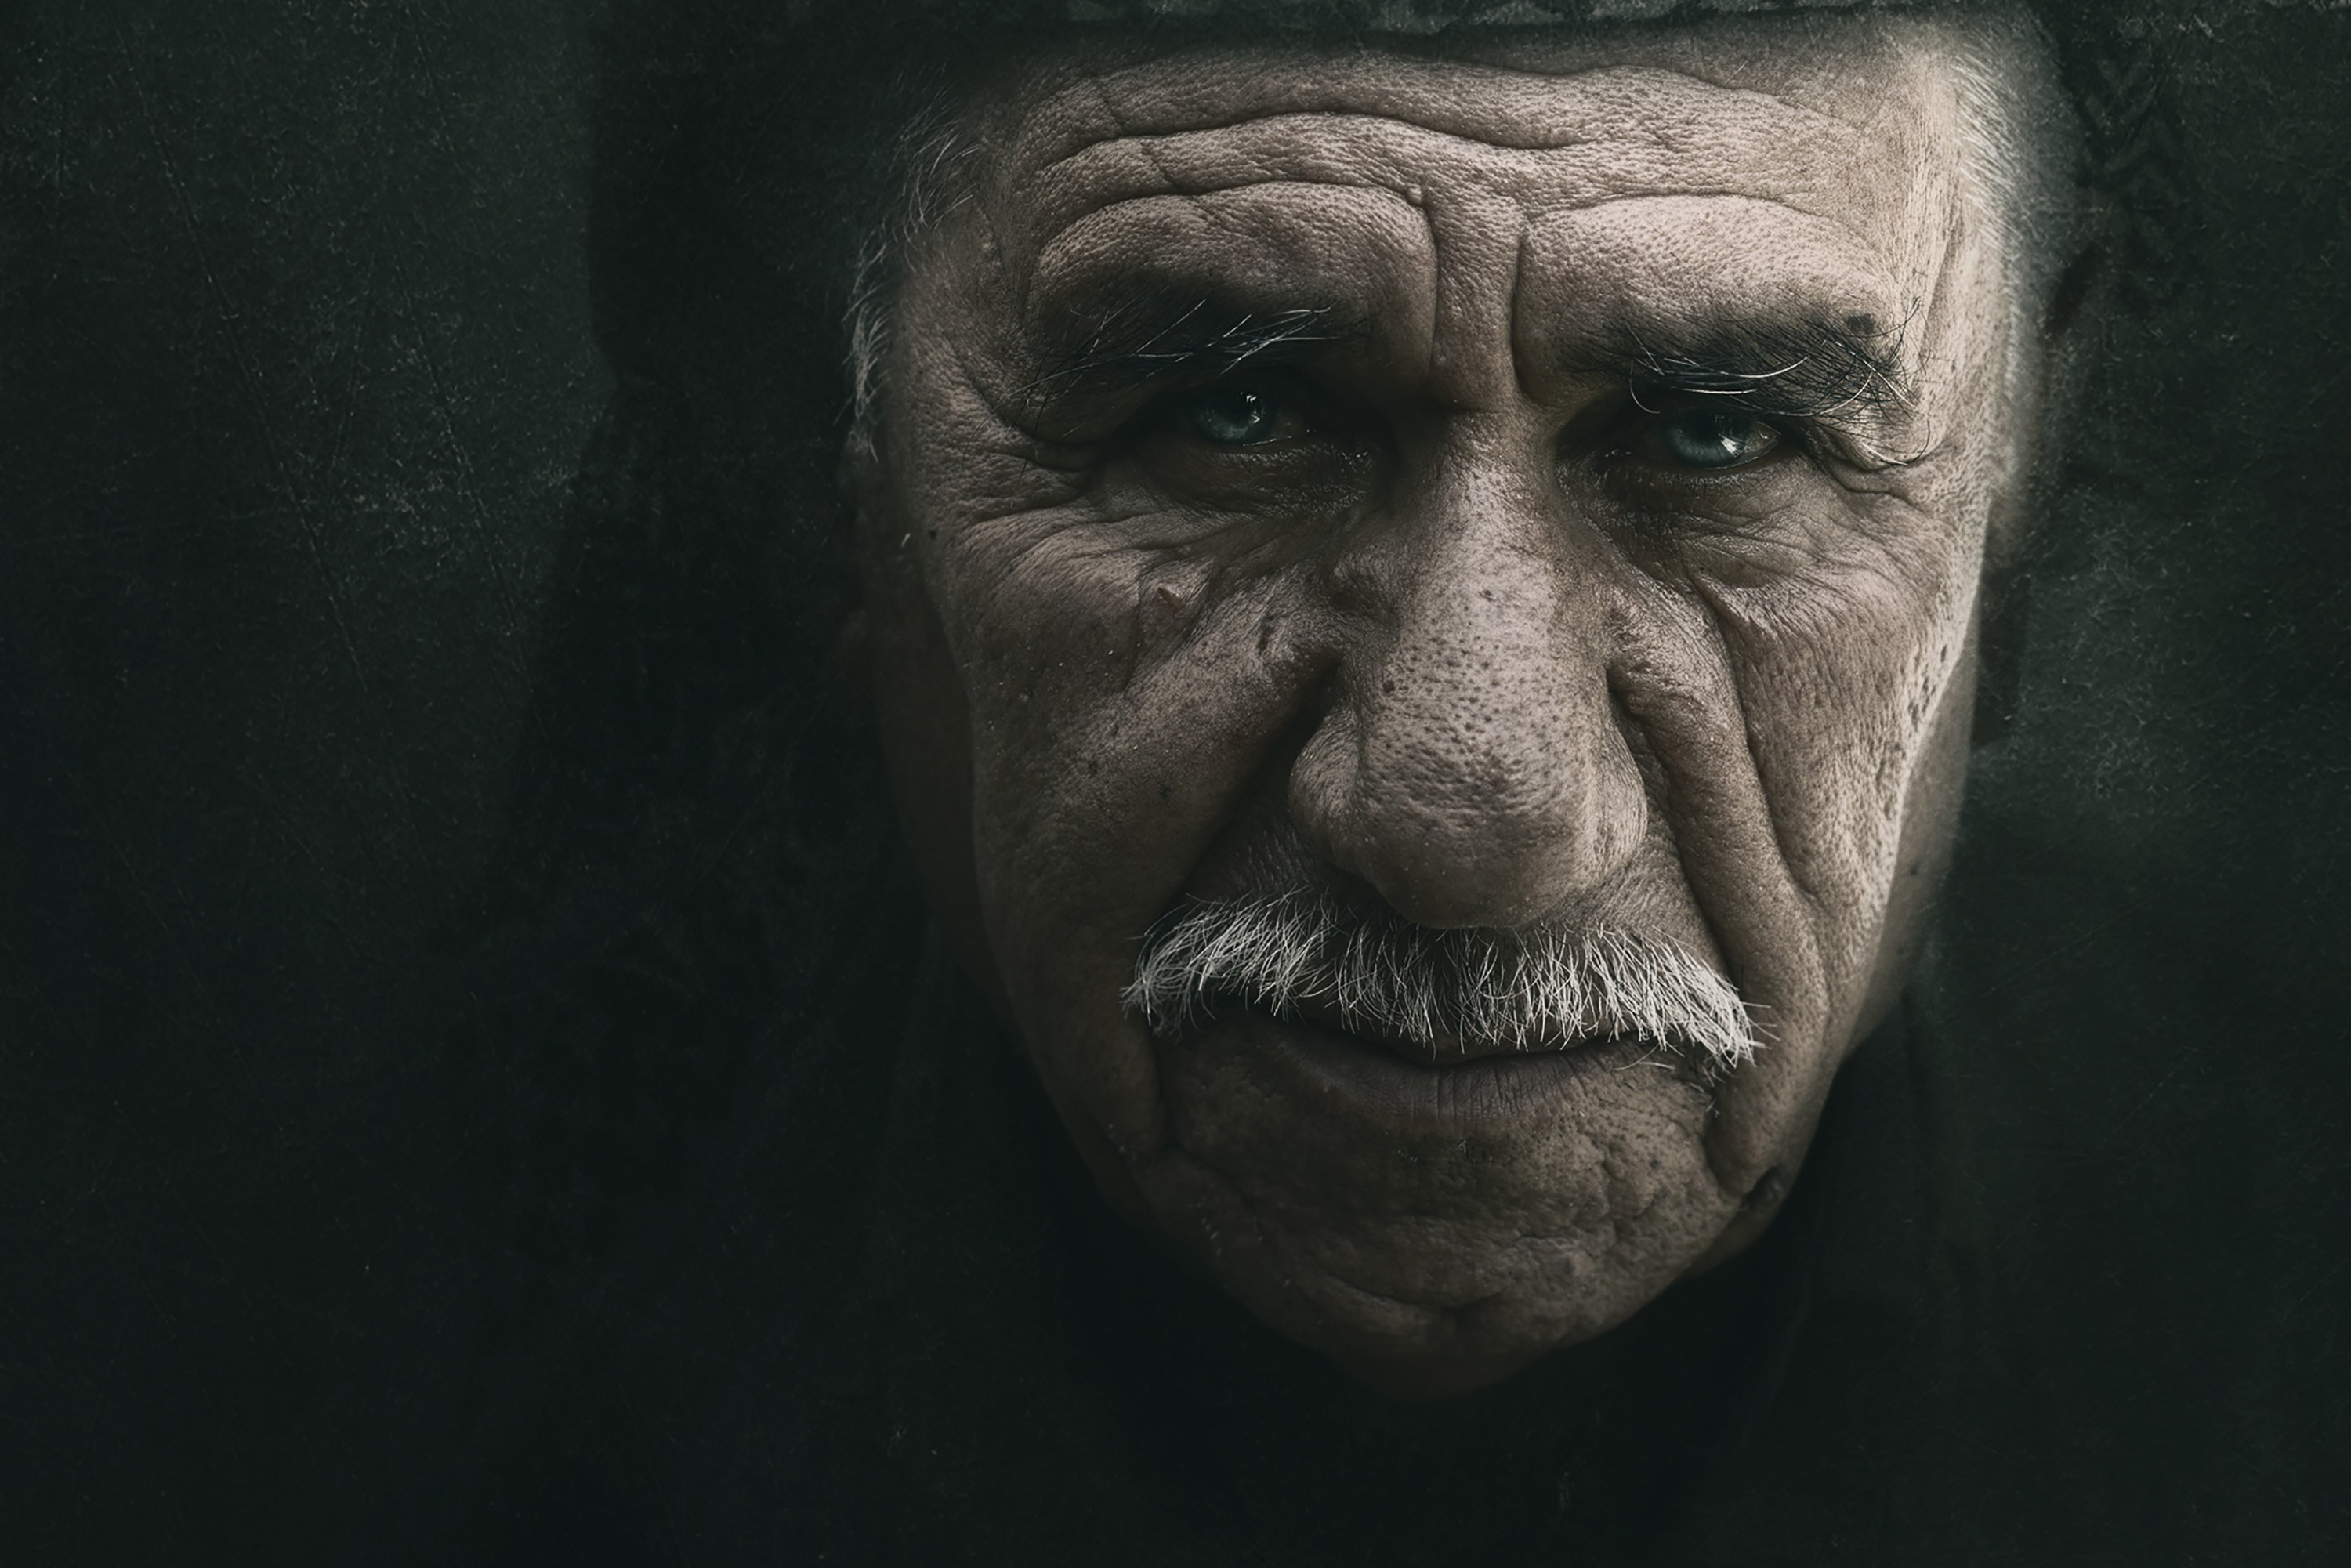
face, wrinkle, skin, facial expression, head, forehead, eye, nose, human, mouth, close up, snout, black and white, photography, darkness, portrait photography, portrait, jaw, art